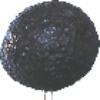
Label: Avocado ripe 1